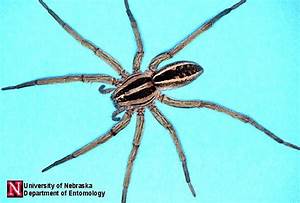
Label: ragno